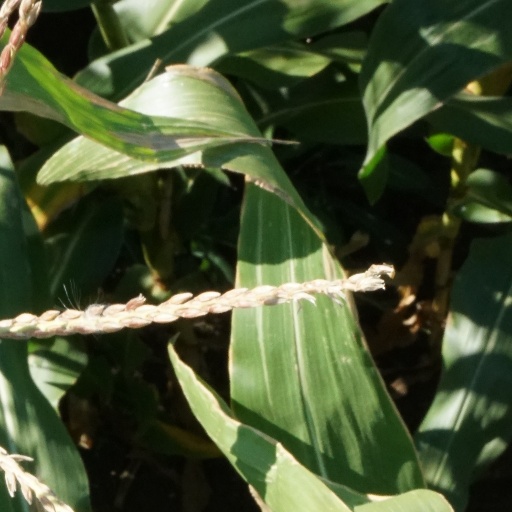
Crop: maize; corn